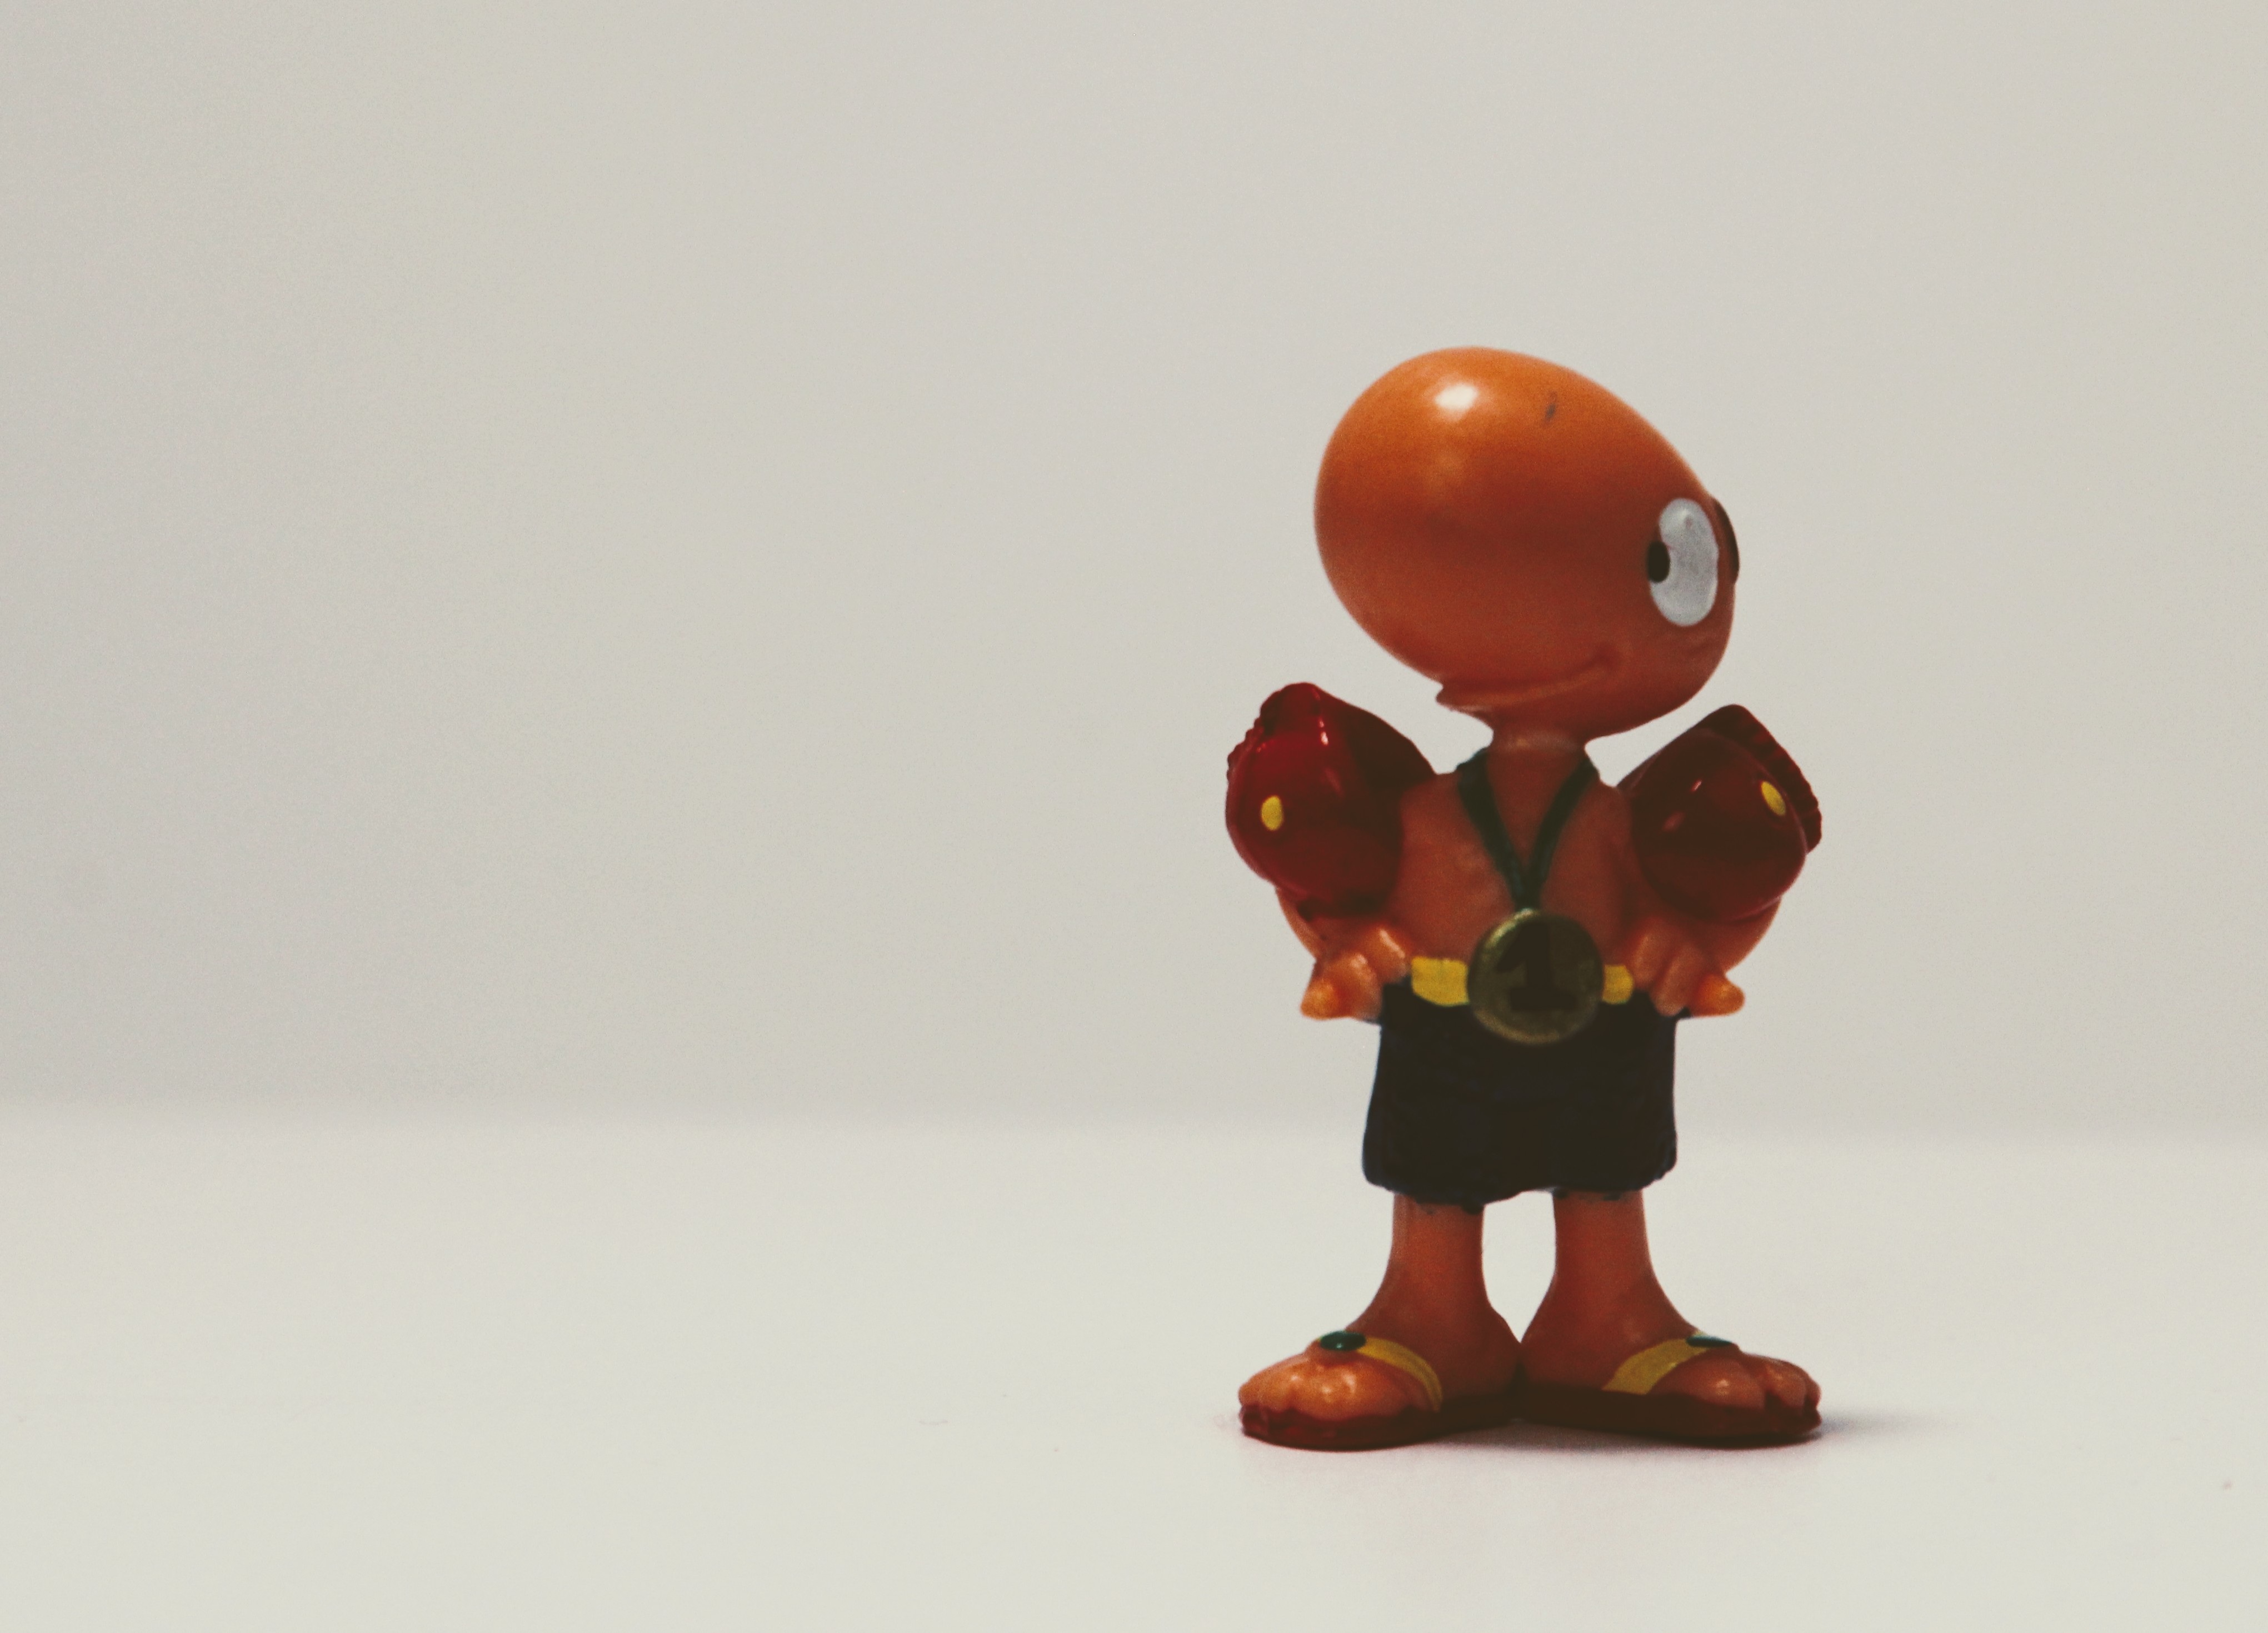
sport, red, collection, toy, art, figure, figurine, toys, first, medal, filter, winner, modena, berraschungseifigur